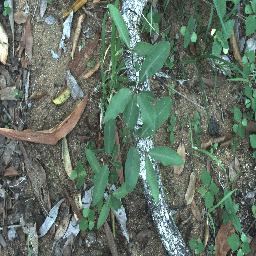
Label: rubber_vine